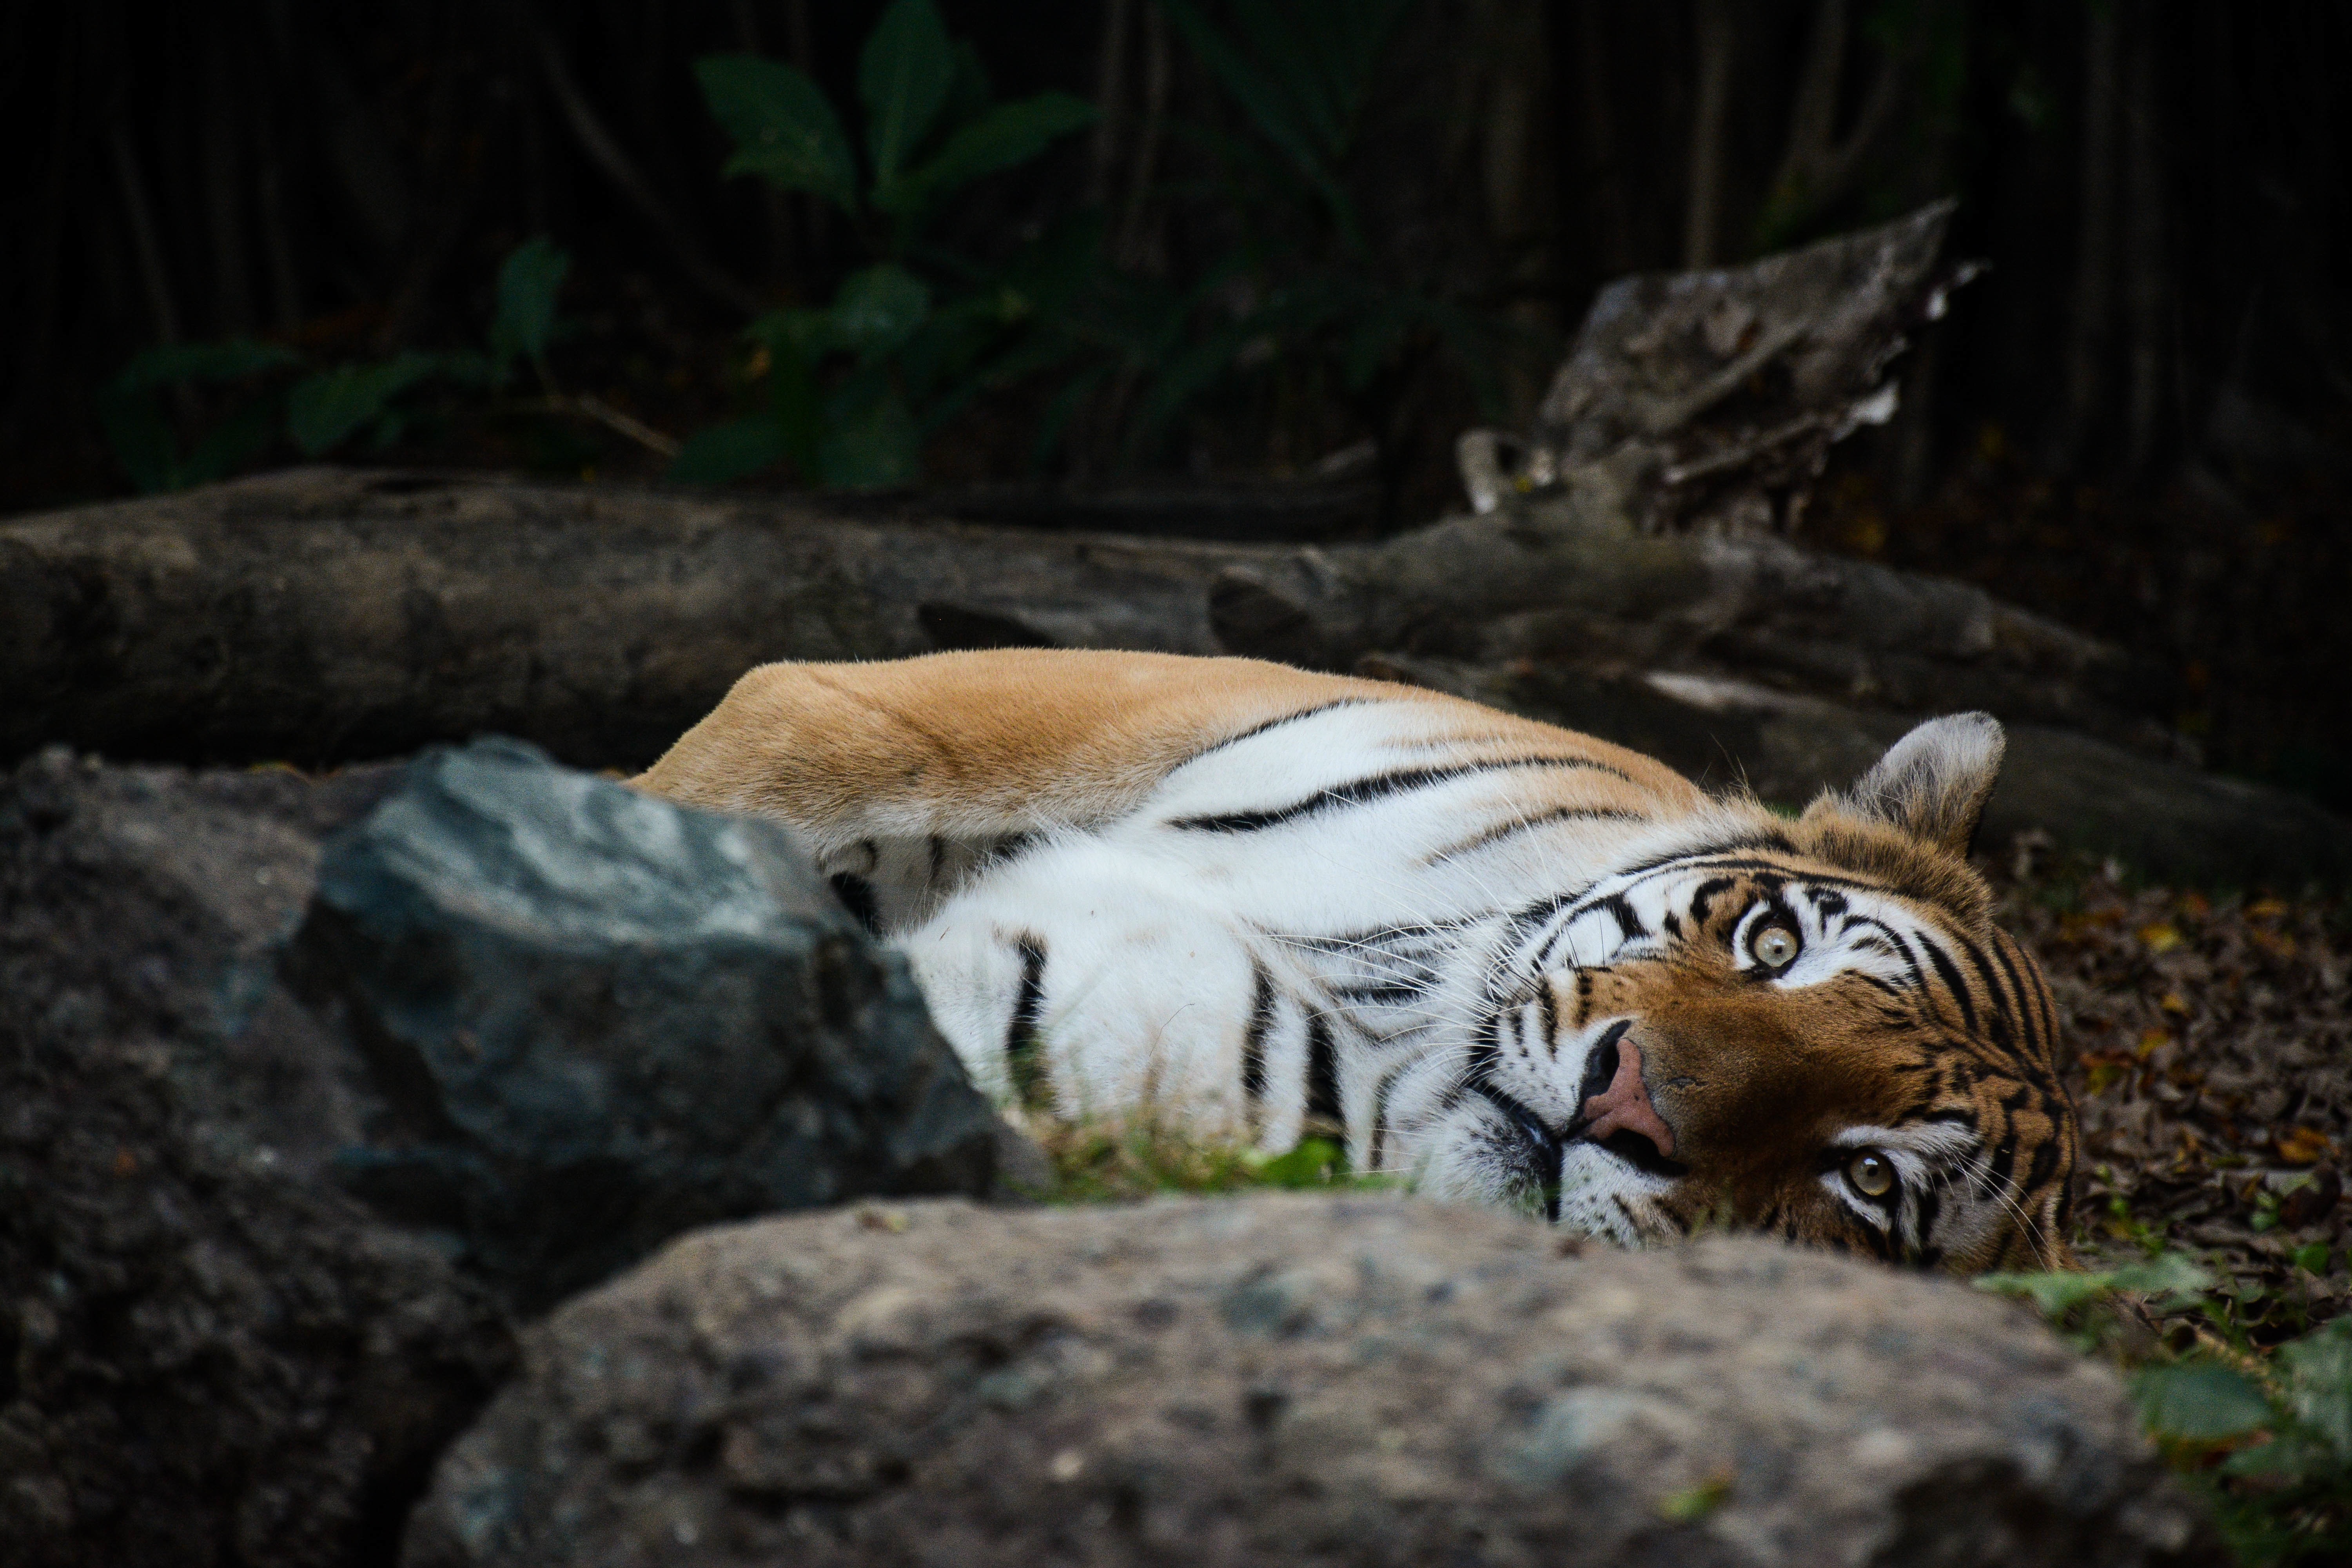
wildlife, zoo, jungle, mammal, fauna, tiger, big cats, cat like mammal